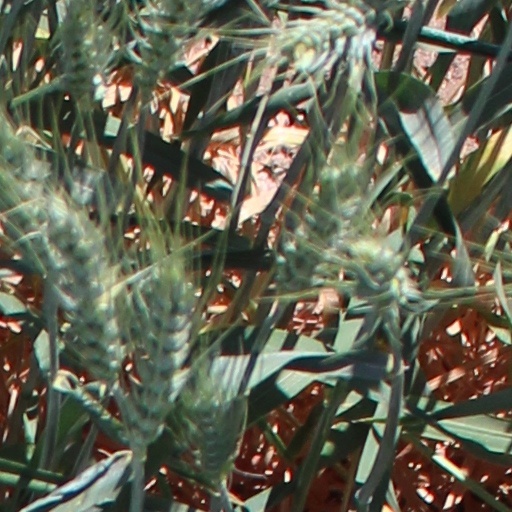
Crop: wheat